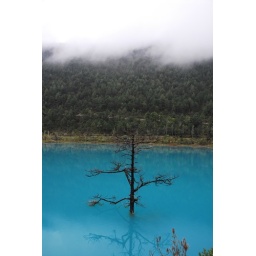
Blue lake, tree and low cloud near Lijiang, China